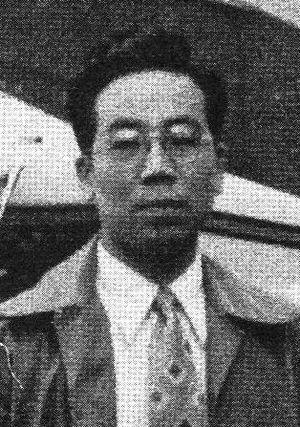
Shinichirō Sakurai est un ingénieur automobile né le 3 avril 1929 à Yokohama, dans la préfecture de Kanagawa et mort le 17 janvier 2011 dans l'arrondissement de Setagaya à Tokyo. Il est notamment connu pour être à l'origine de la lignée des Nissan Skyline.
La Nissan Skyline GT-R est une voiture de sport basée sur les modèles de la gamme Skyline du constructeur nippon. Cinq générations furent produites en deux périodes, de 1969 à 1973 puis de 1989 à 2002. Elles s'illustrèrent dans de nombreuses compétitions internationales, avec de nombreuses victoires à la clé. Le terme GT-R vient de Gran Turismo Racing. La Nissan GT-R, bien qu'étant de la même lignée, ne porte plus le nom de Skyline car elle ne dérive plus d'un modèle existant.